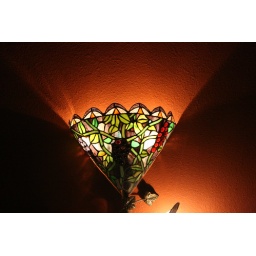
For 10-50 project, a wall lamp at Zinful, a wine bar in downtown Kennewick (Tri-Cities, WA).